Armenian Catholic Church

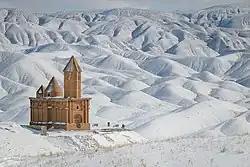
Saint John Church of Sohrol in Iran, built in the 5th or 6th century

Armenian Catholics originated in what is today Armenia, Georgia and Eastern Europe. Beginning in the late 1920s, persecution caused many Armenian Catholics to emigrate. In 1991, after the fall of the Soviet Union, the Bishop of Rome, Pope John Paul II merged the communities in Georgia and Russia with those in Armenia, creating the new Ordinariate for Catholics of Armenian Rite in Eastern Europe, with its residence in Gyumri. The city was not chosen by chance: most Catholic Armenians live in the northern parts of Armenia. This has become a kind of basis for fence-mending with the coreligionists on the other side of the border.